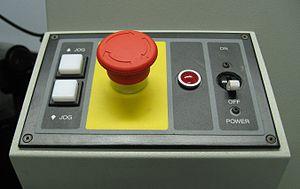
Bouton d'arrêt d'urgence (rouge sur fond jaune) (nommé aussi «
Un bouton est un interrupteur simple qui permet de contrôler les capacités d'une machine ou d'un objet. C'est le principal moyen d'interaction entre l'homme et la machine.
En automatique, l’arrêt d'urgence provoque une mise hors énergie des actionneurs, l'arrêt immédiat de tout processus en cours et informe l'automate de cette situation. L'automate est programmé par une séquence spéciale qui permet au retour du courant de se trouver en mode non critique et sécurisé pour les opérateurs.